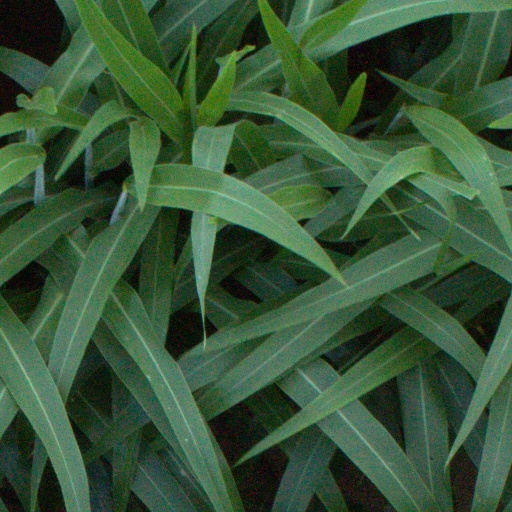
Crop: sorghum